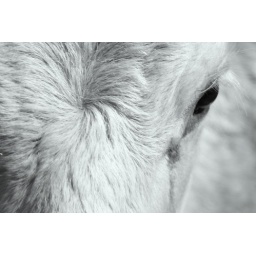
cow in the road